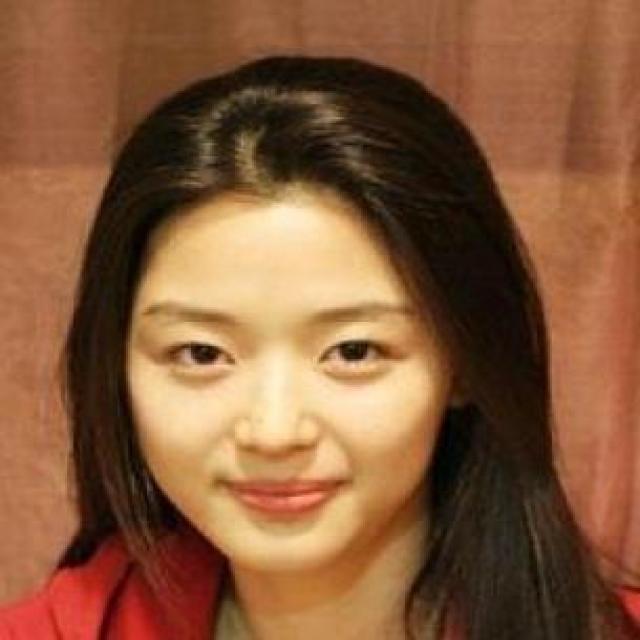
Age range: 21-44